Wohlen bei Bern

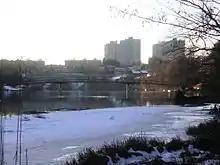
High rise apartments of Kappelenring in Hinterkapplen village

Hinterkapplen village was first mentioned in 1479 as "Cappellen" and after the 17th century it was known as "Hinder Cappellen". An Augustinian priory was mentioned at Hinterkappelen in 1281. While the priory buildings no longer exist, it is likely that the priory chapel led to the "Cappellen" name. It was part of the "Herrschaft" of Illiswil. Since the Middle Ages, it was an important stopping point on the Bern-Aarberg road. During the 1960s, the character of the village changed with the large Kappelenring housing development which added about 1,200 apartments. Kappelenring was followed by the Hintere and Vordere Aumatt, Bennenboden, Reitenrain, Wyhalen and Schlossmatte housing projects, which turned Hinterkapplen into a major bedroom community for Bern. In 1960, the population of the village was about 600 while in 2003 it was 4,323.